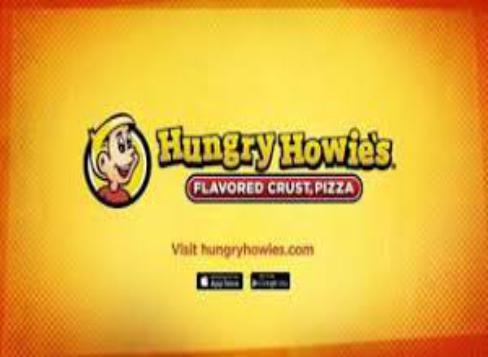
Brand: Hungry Howie's Pizza
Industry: Food